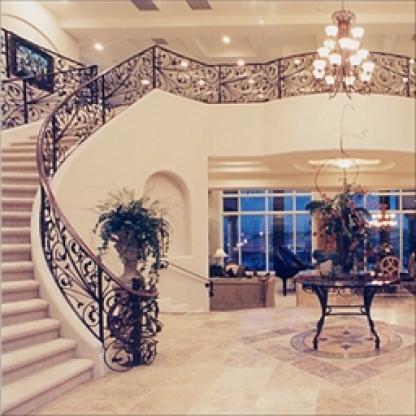
Scene: Indoor